Peggy Pettitt

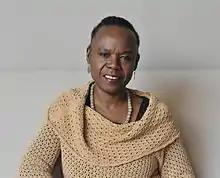
Pettitt, 2013.

Peggy Pettitt (born February 8, 1950) is an American actress, dancer, teacher, playwright, and storyteller. Pettitt is best known for her role as Billie Jean in the 1972 family–drama film "Black Girl", starring alongside Brock Peters and Claudia McNeil. Pettitt is a native of St. Louis, Missouri.